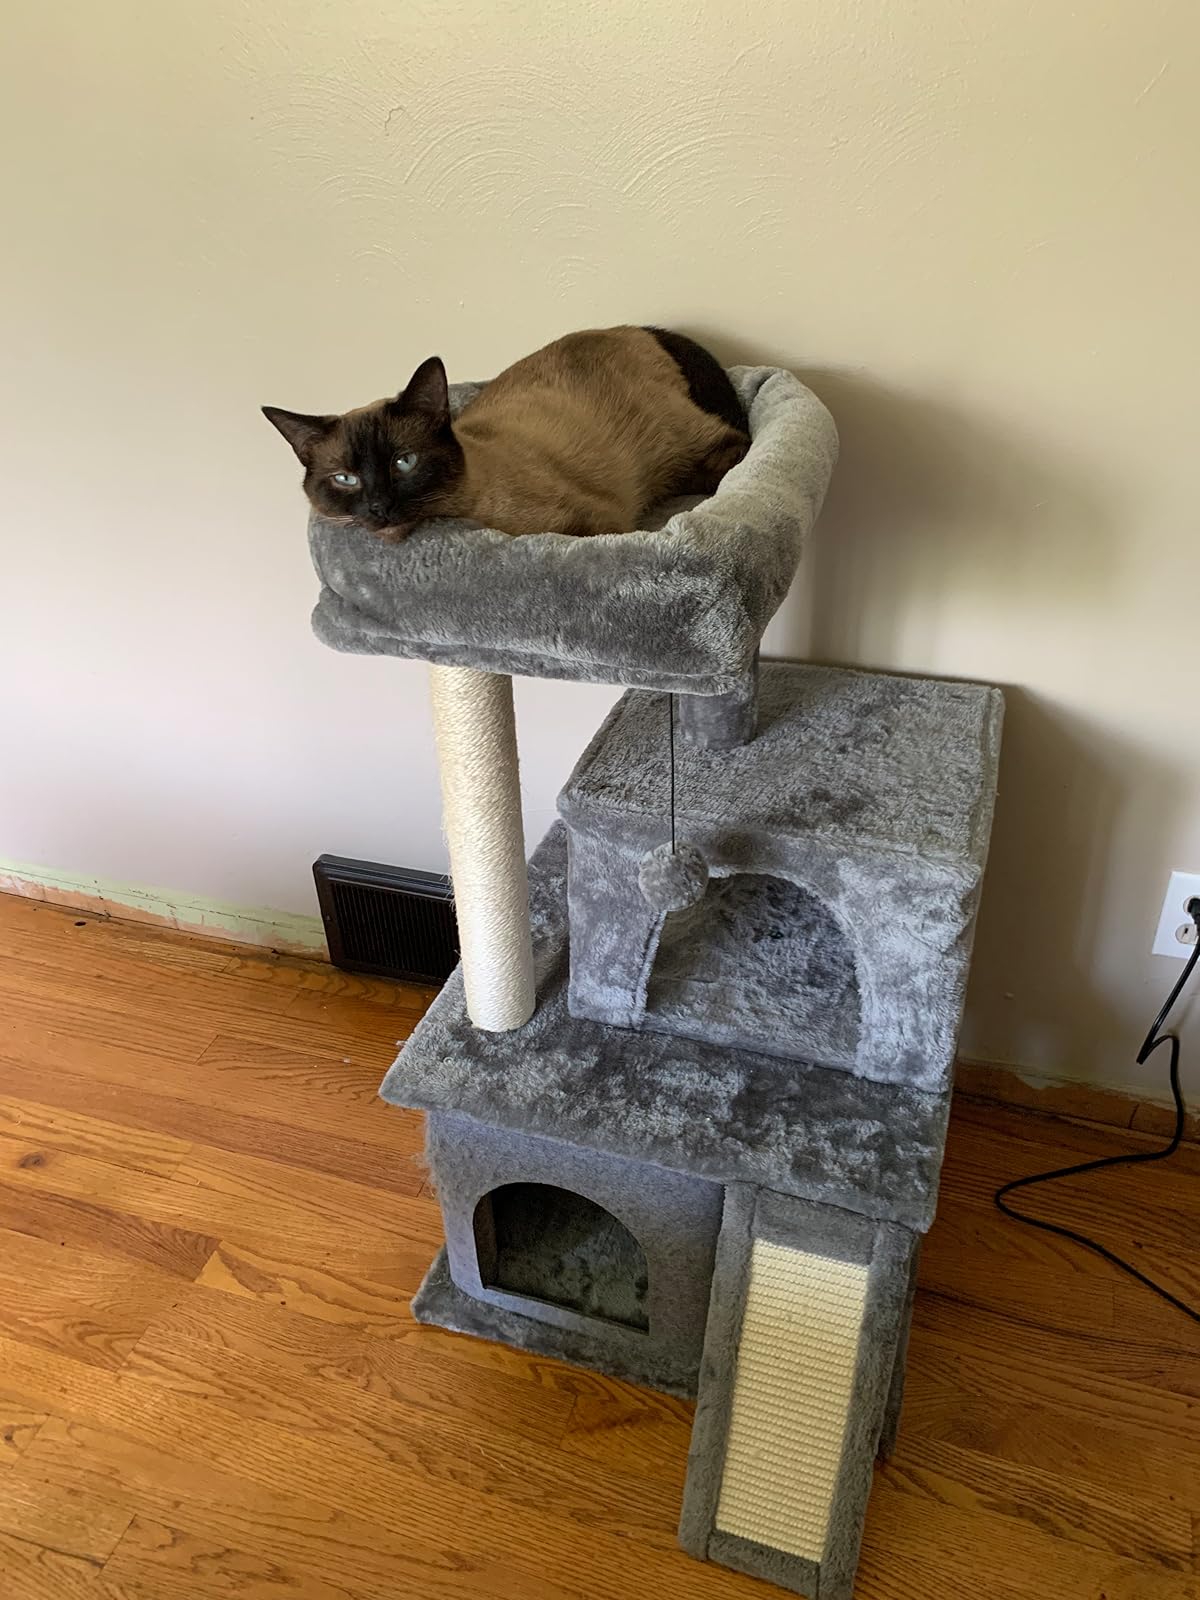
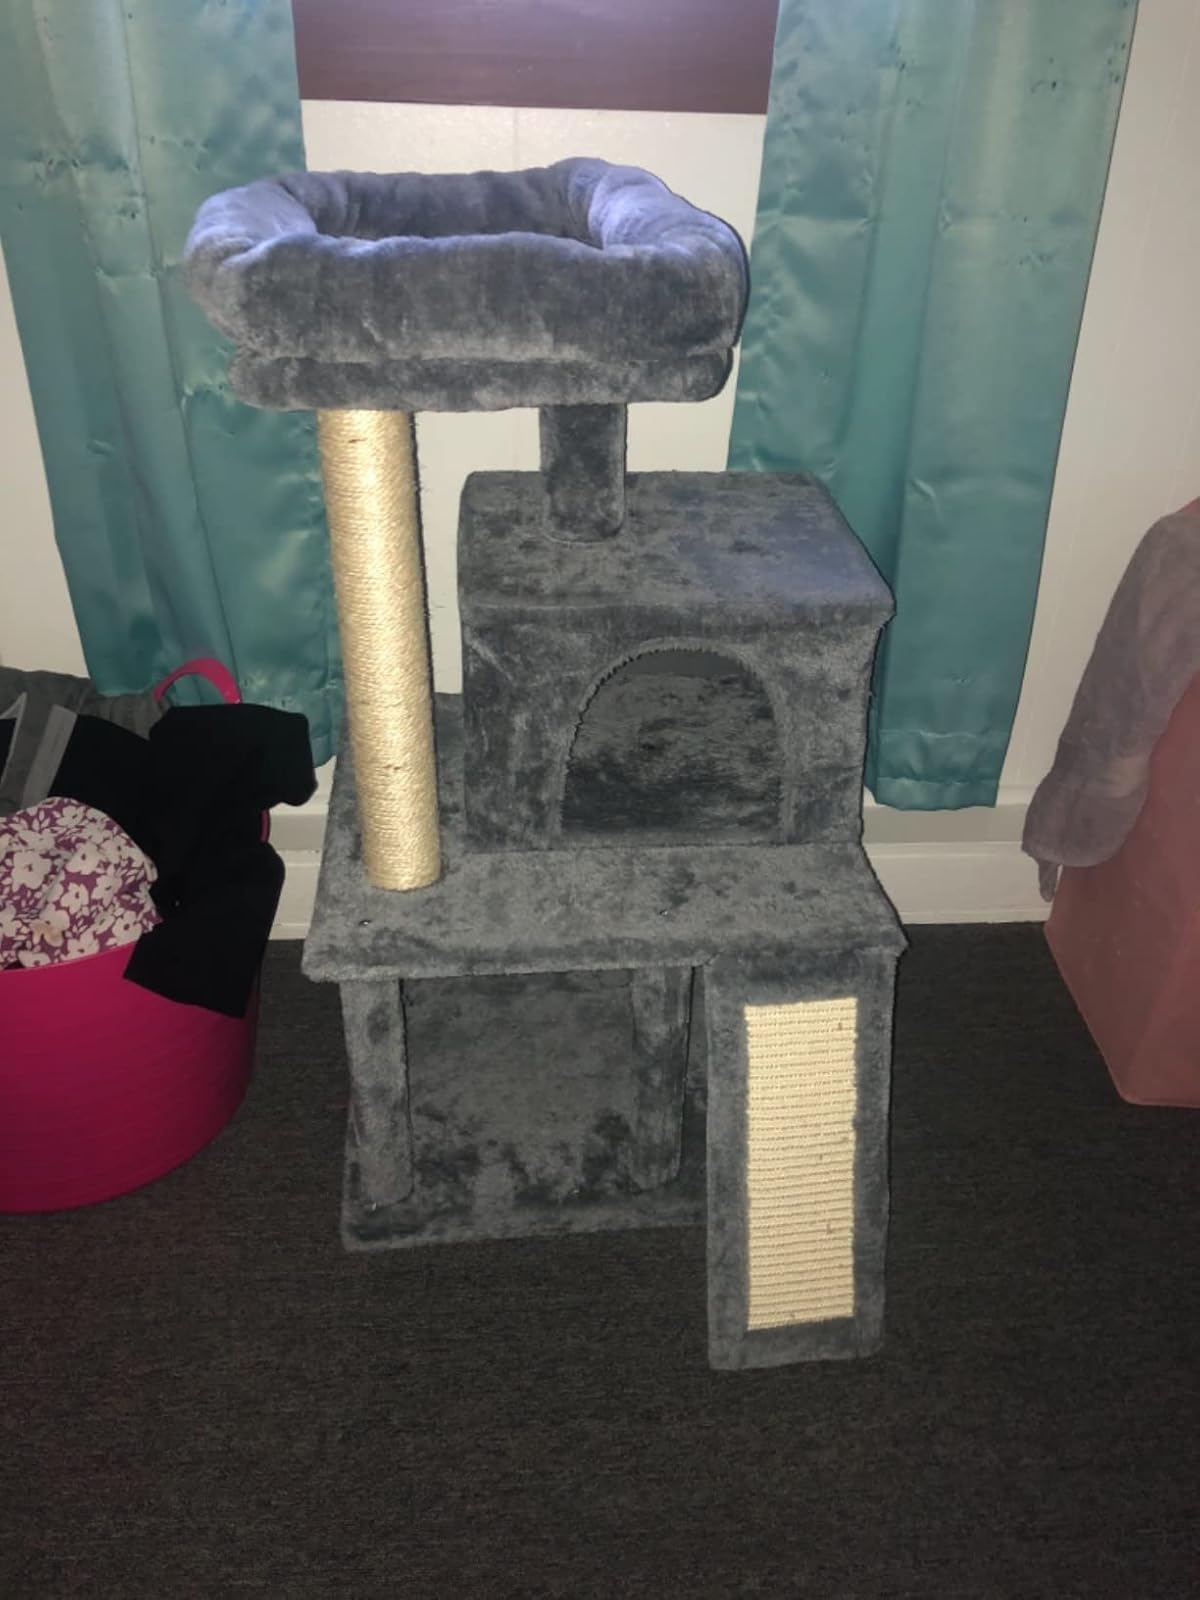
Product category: items_cat tree
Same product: yes